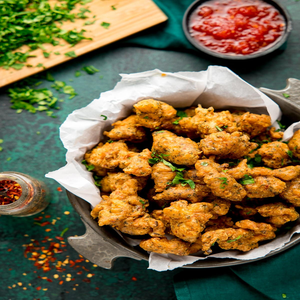
Dish: pakora